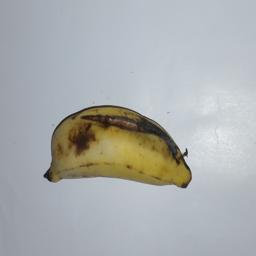
Banana variety: Champa Kola